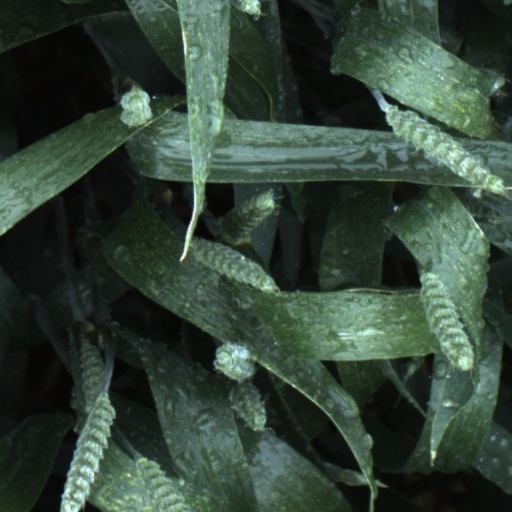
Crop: wheat